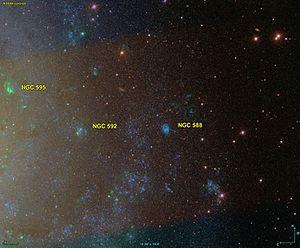
Image créée à l'aide du logiciel Aladin Sky Atlas du Centre de Données astronomiques de Strasbourg et des données de SDSS (Sloan Digital Sky Survey).